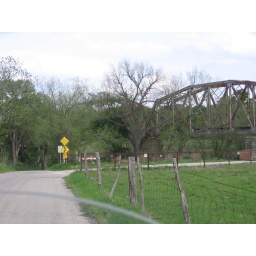
old train bridge over the Guadalupe river at Ben's ranch